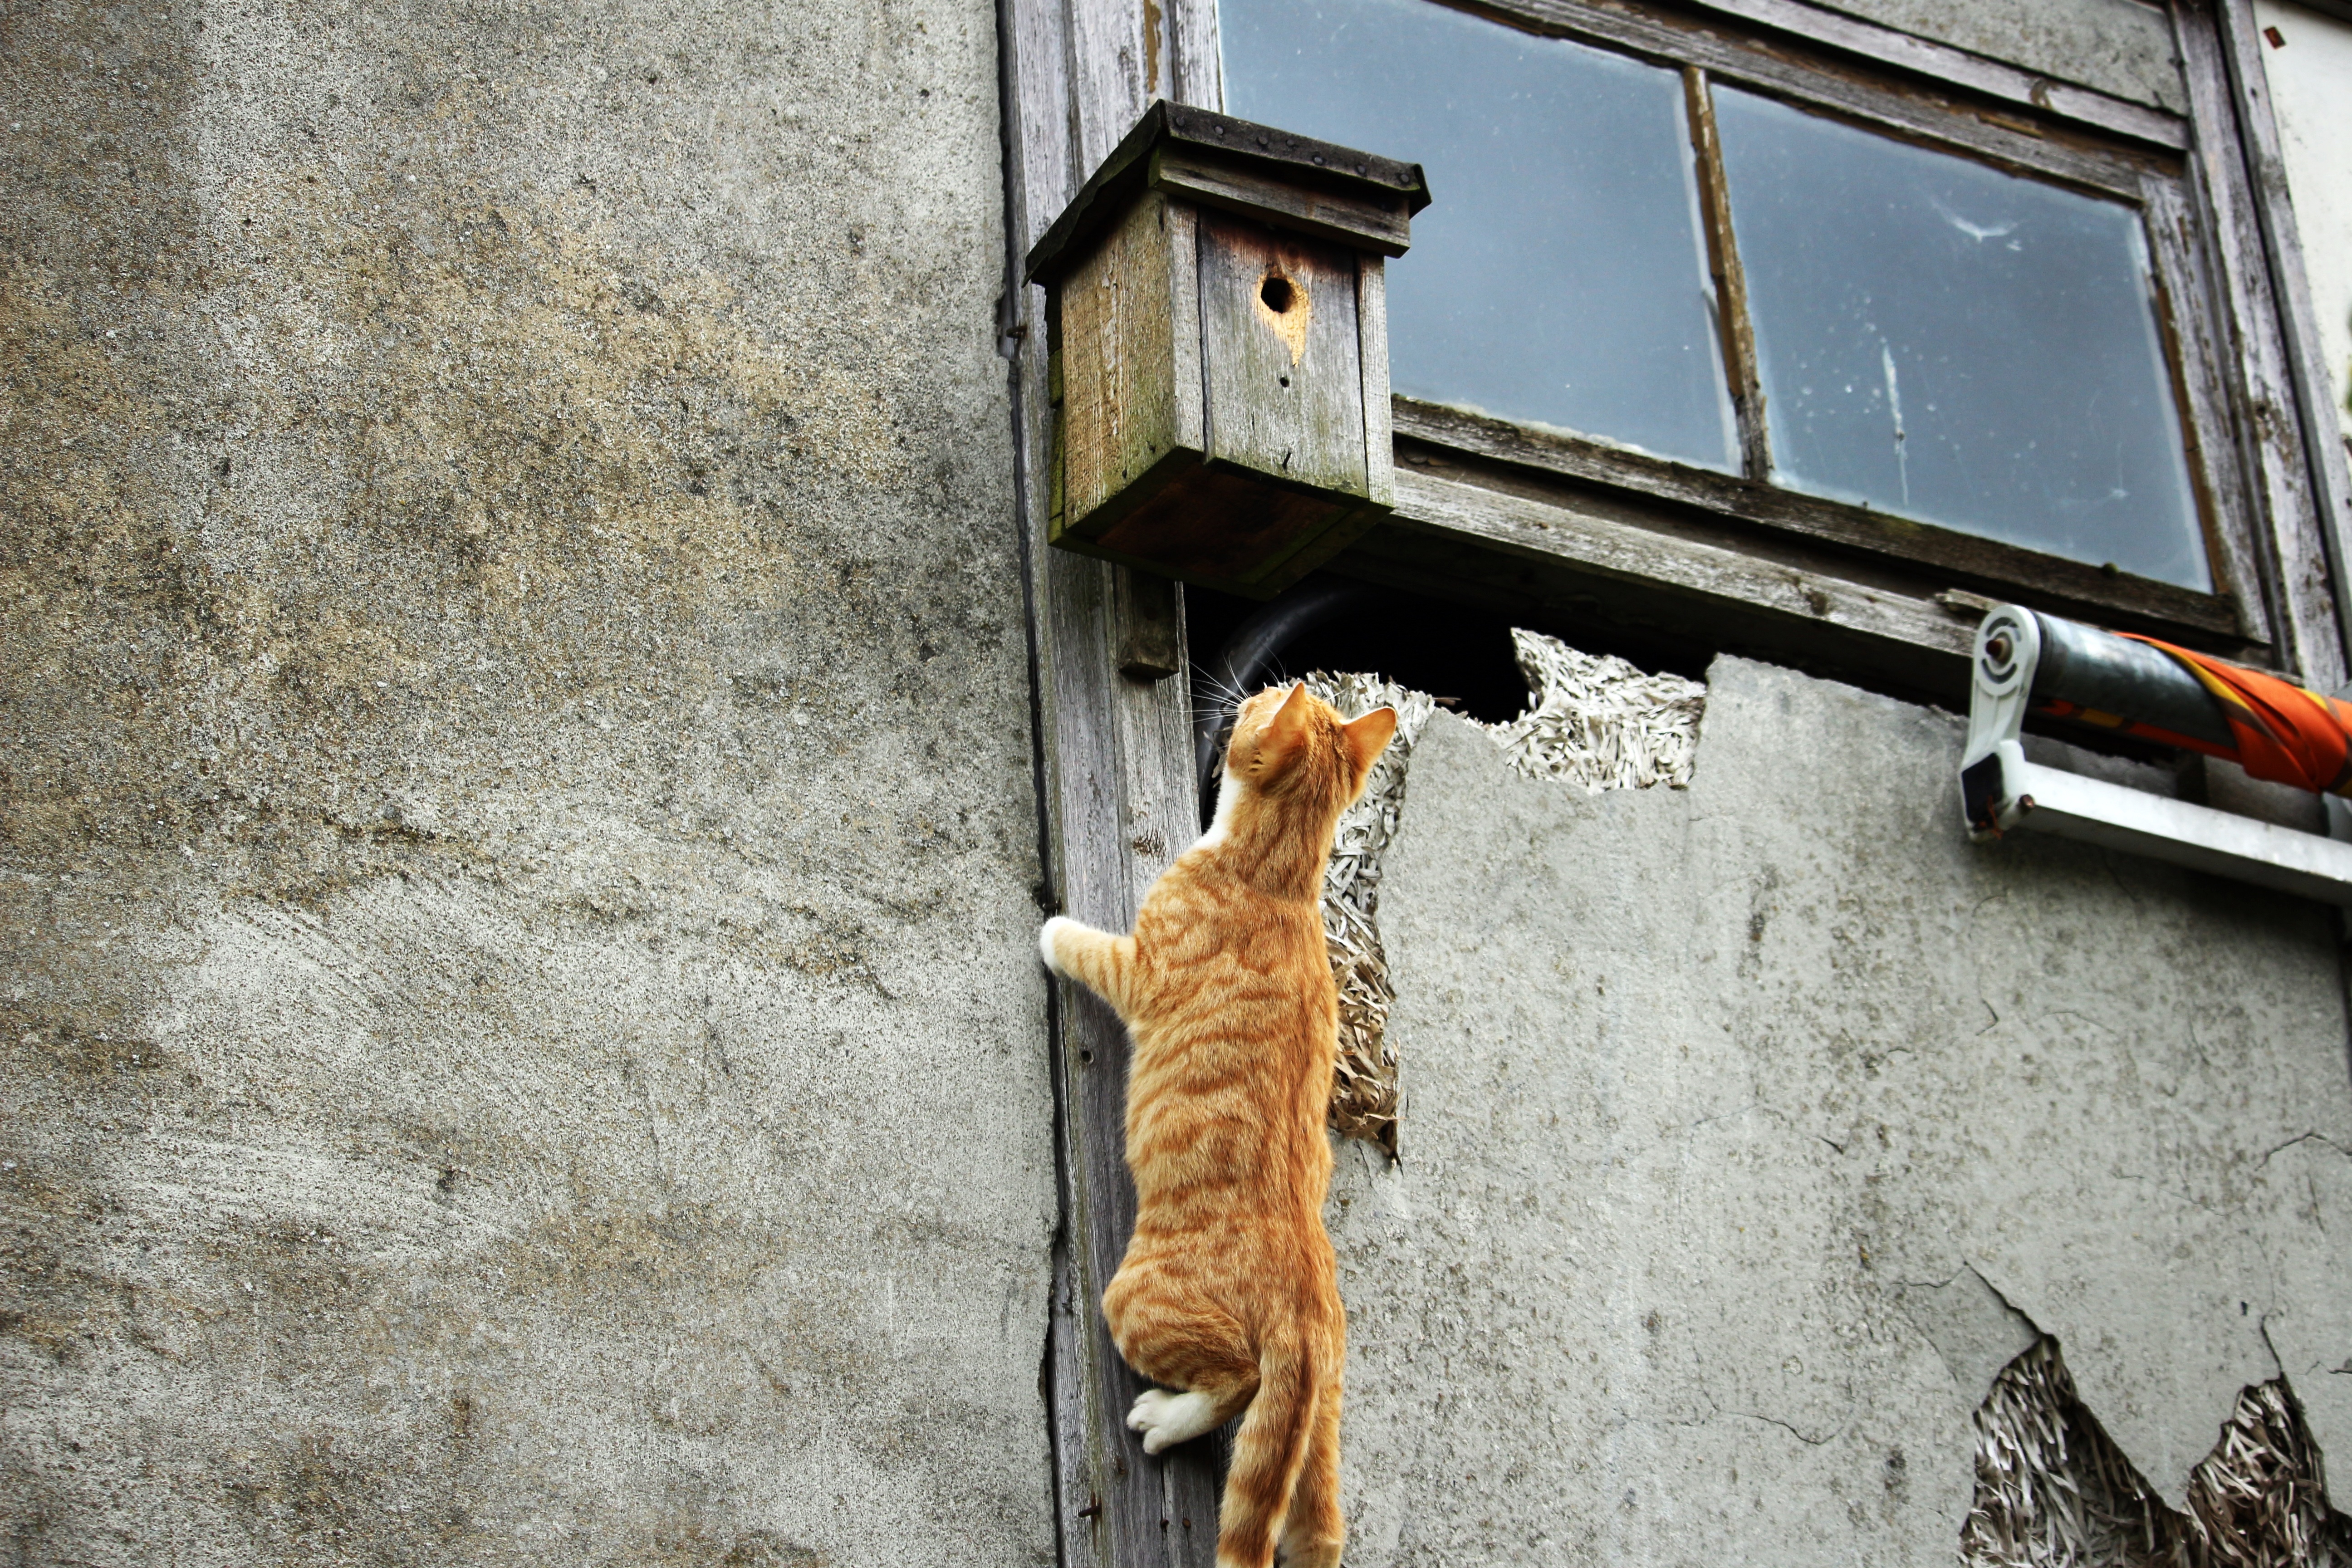
wood, street, wall, kitten, cat, color, art, mieze, domestic cat, aviary, mackerel, young cat, red mackerel tabby, red cat